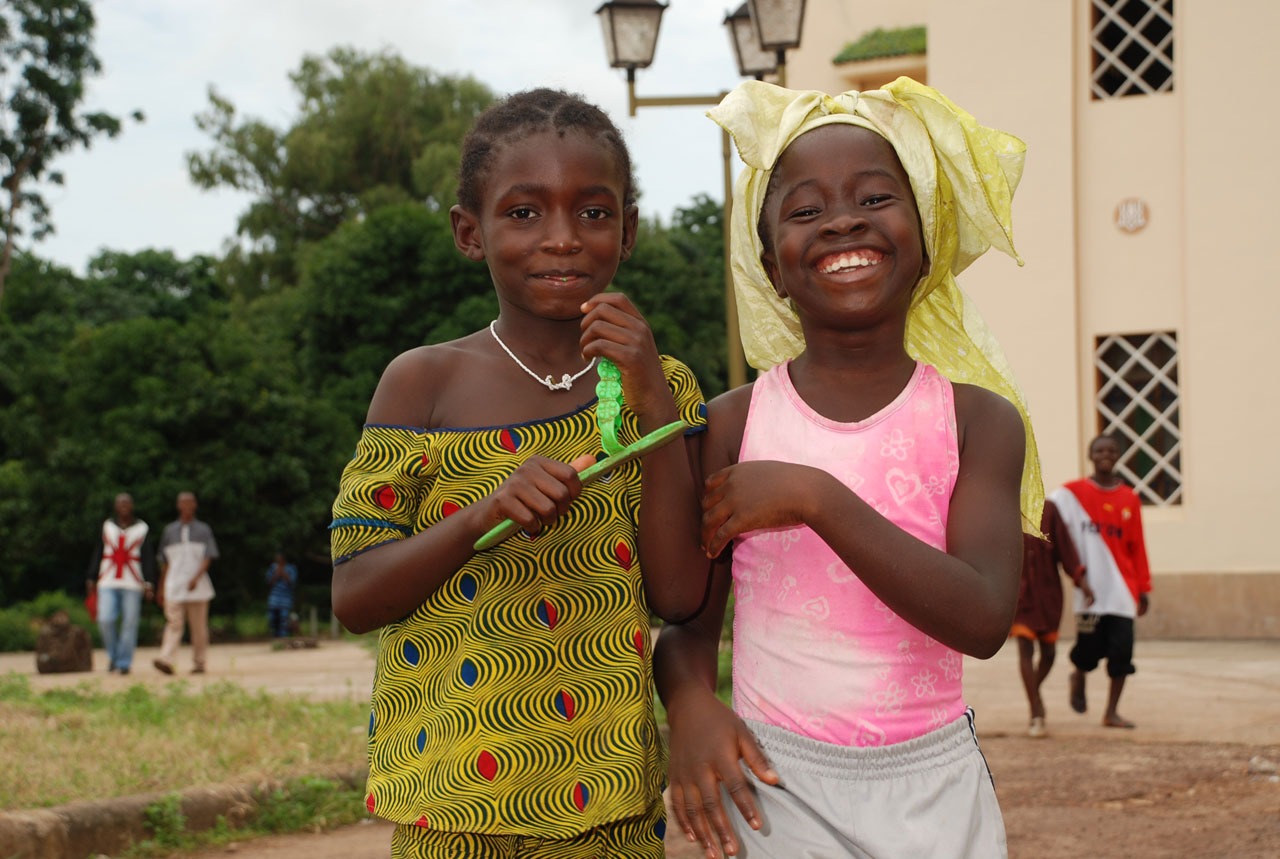
person, people, girl, female, young, youth, community, africa, child, smiling, smile, children, day, tradition